Amblyceps

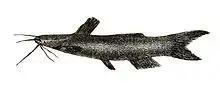
Amblyceps

Amblyceps is a genus of fish in the family Amblycipitidae. The genera "Amblyceps" and "Liobagrus" are sister group pair that is, in turn, sister to "Xiurenbagrus". These species are easily distinguished by the presence of pinnate processes along with the median caudal-fin rays (although these processes may be poorly developed in some species), a prominent cup-like skin flap above the base of the pectoral spine, and the adipose fin largely separate from the caudal fin. In most species the caudal fin is deeply forked; "A. apangi" and "A. murraystuarti" differ in having their caudal fin truncate. "Amblyceps" species may reach about 100 millimetres (3.94 in) SL.